Jessica Dubroff

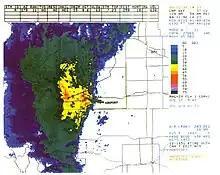
Composite radar image showing precipitation intensity around Cheyenne Regional Airport at time of accident; red is most intense.

As forecast, the weather on the morning of the scheduled flight consisted of an area of heavy precipitation over and to the north and west of Cheyenne, with better conditions to the east, where the flight was headed. As the group was about to board their aircraft, the program director who had taken them to their hotel the previous evening interviewed Dubroff by telephone. When rain began to fall at Cheyenne Regional Airport and the weather seemed to be deteriorating, the director invited her to stay in Cheyenne, but Dubroff's father declined, explaining that they wanted to "beat the storm" that was approaching.